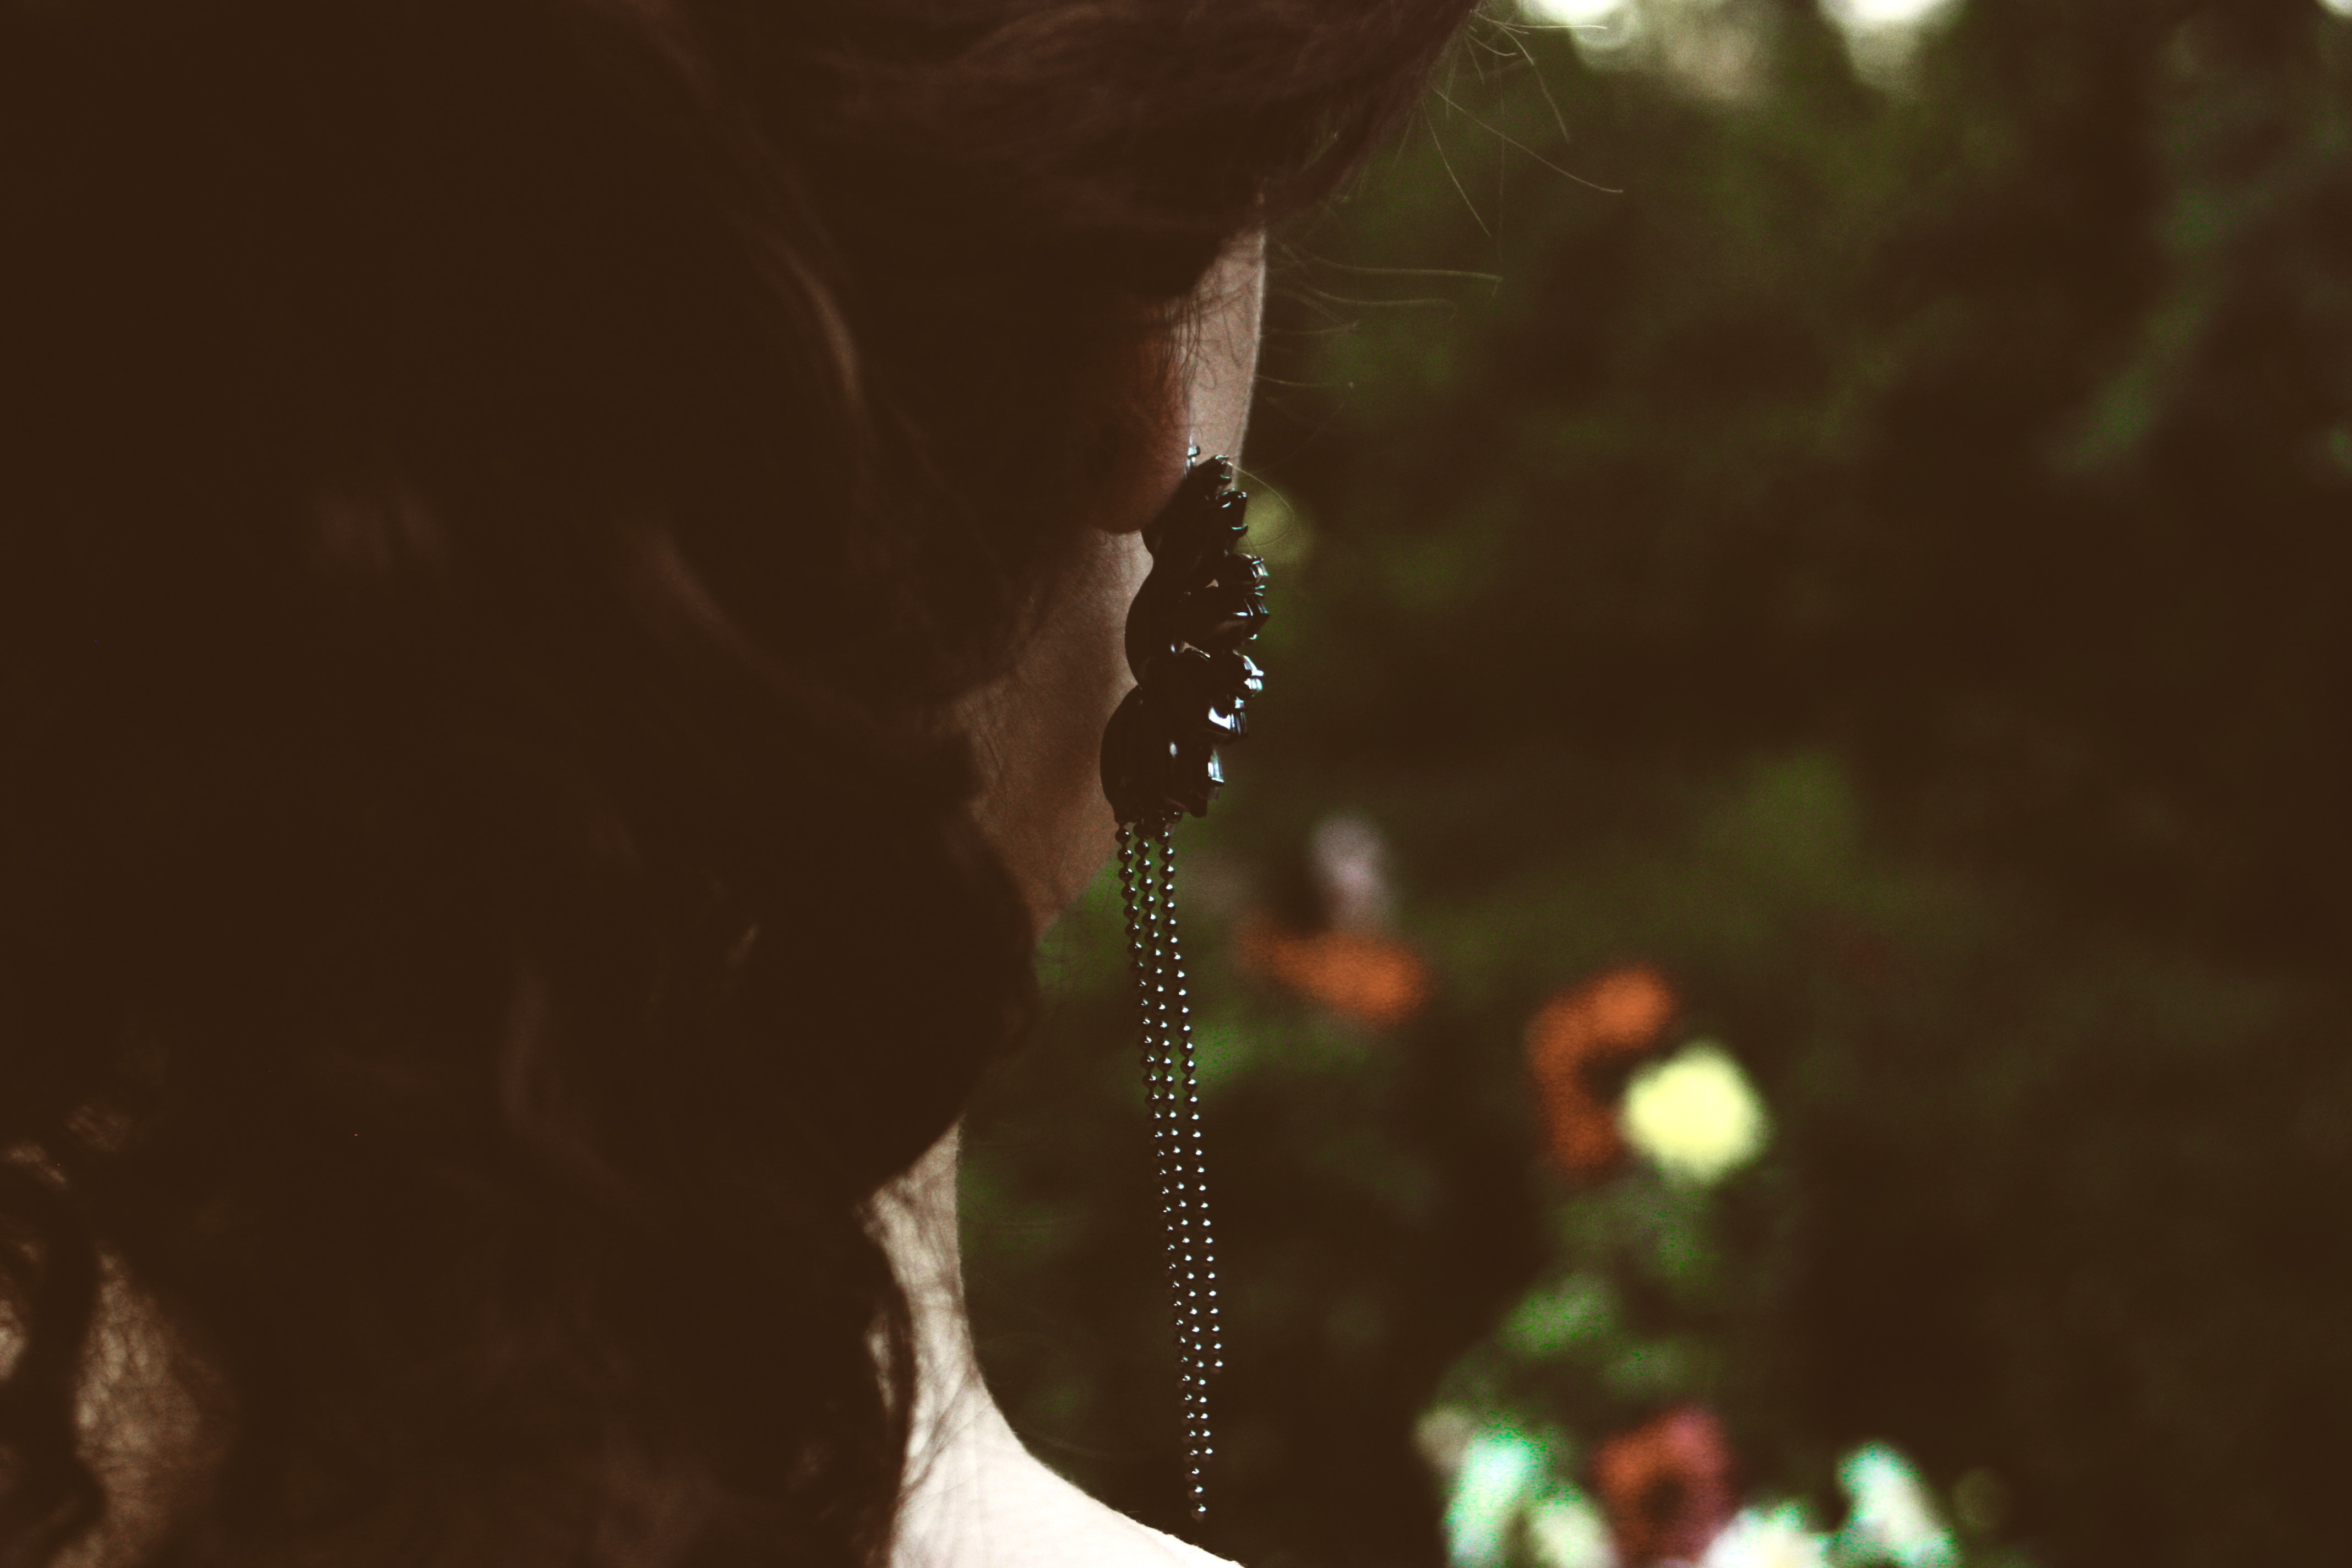
green, water, tree, backlighting, eye, sunlight, adaptation, neck, photography, plant, forest, fashion accessory, screenshot, lens flare, ear